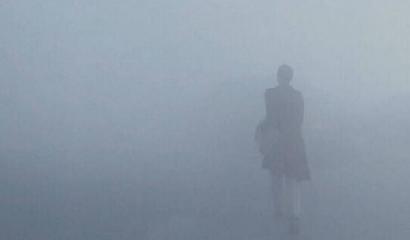
Weather: foggy or hazy